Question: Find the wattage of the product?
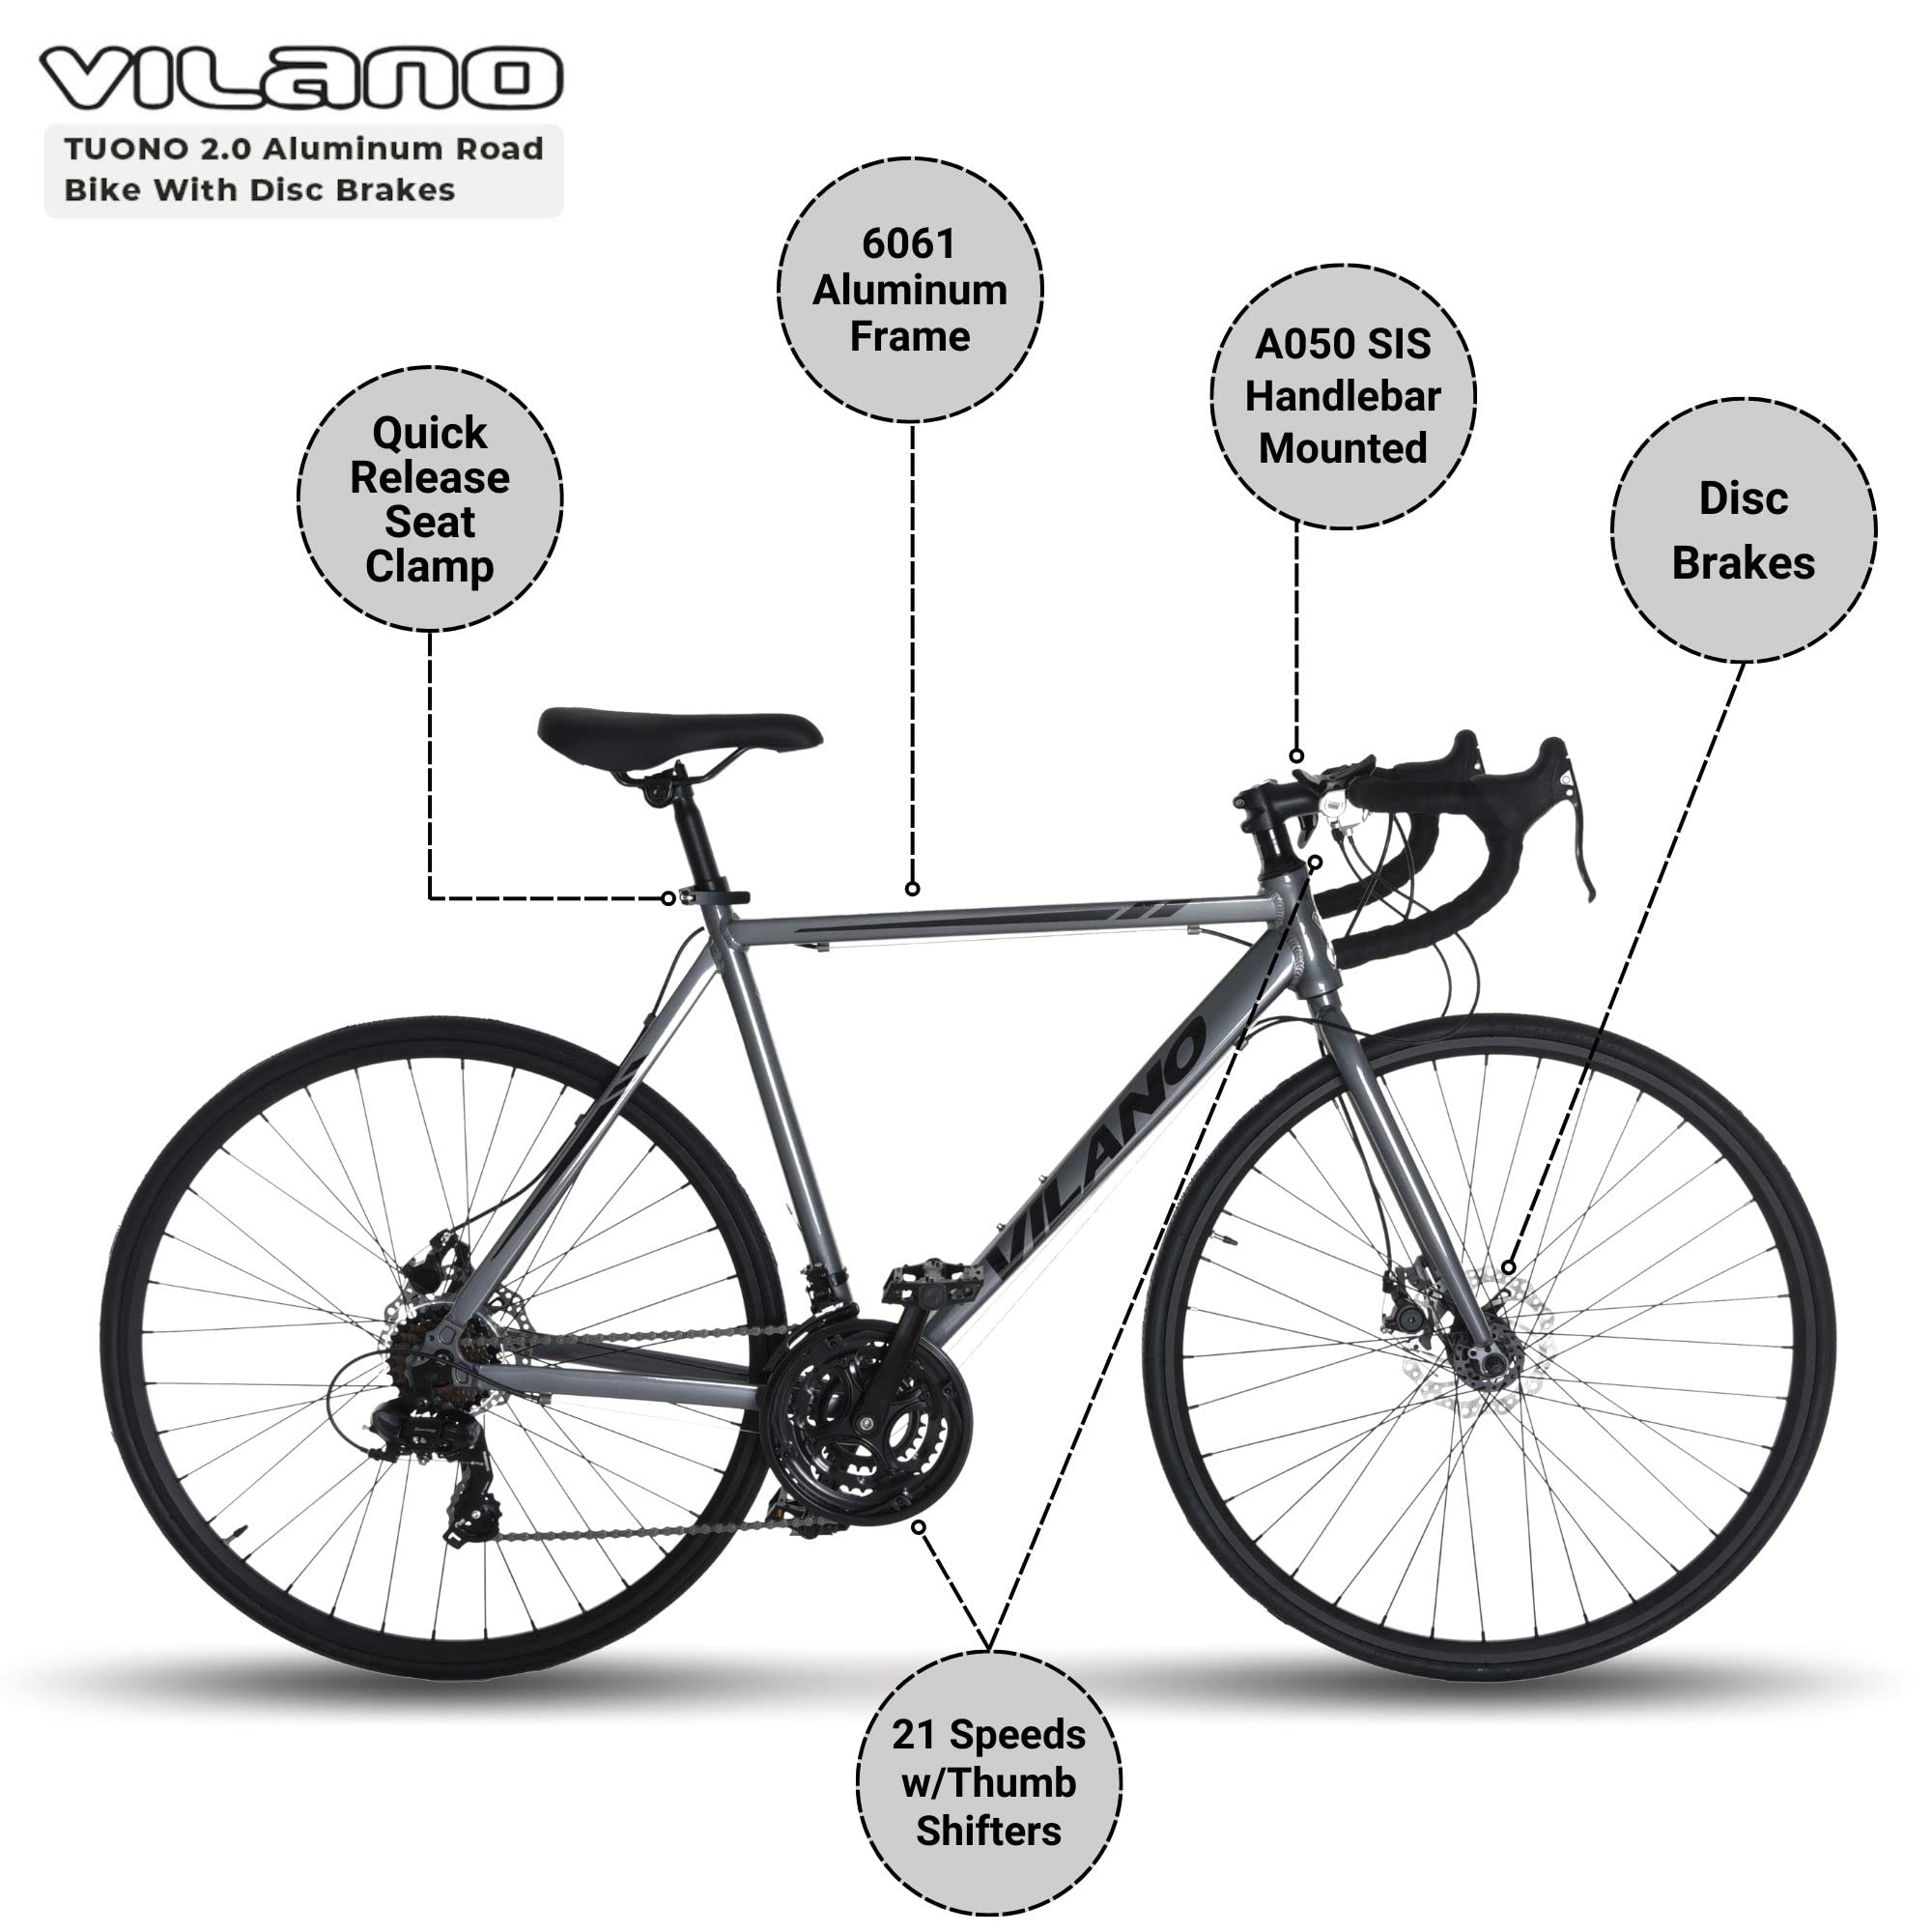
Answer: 21.0 watt